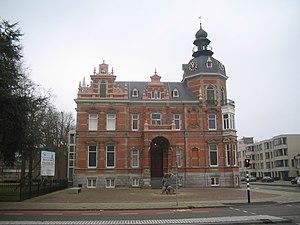
Oss est une ville et une commune des Pays-Bas de la province du Brabant-Septentrional, chef-lieu Oss, formée de cinq anciennes communes et un grand nombre de localités.
Cet article présente une liste non exhaustive de musées aux Pays-Bas classés par province, puis par commune.